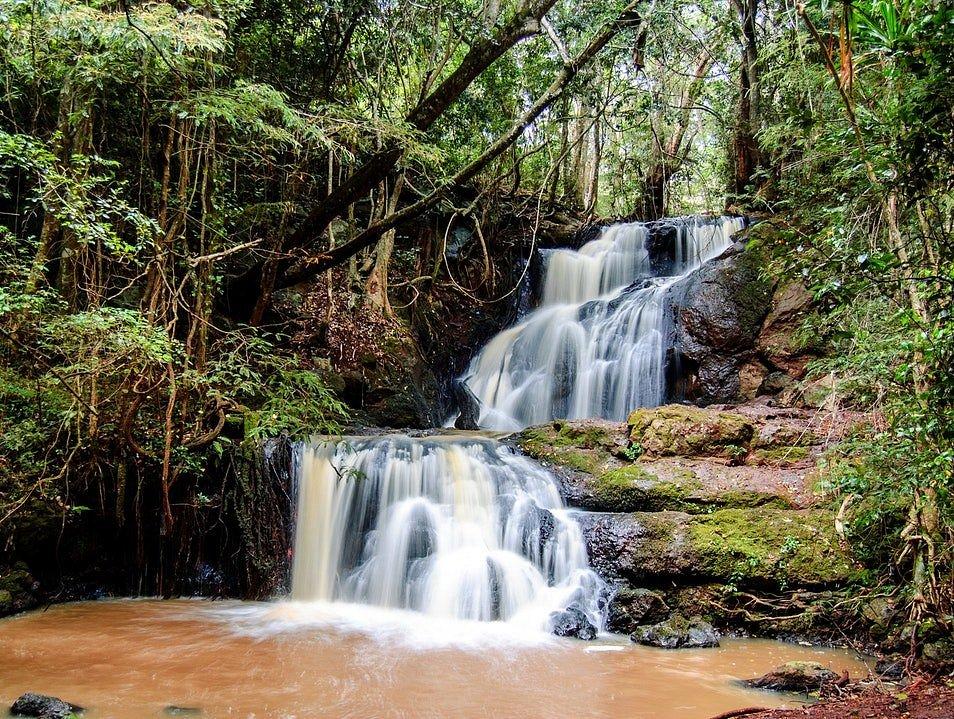
Msitu mnene uliosheheni miti mirefu yenye majani mengi ya kijani, huku katikati ya msitu huo kukiwa na maporomoko madogo ya maji, yakitengeneza dimbwi lenye rangi ya kahawia.